Patricia Woodlock

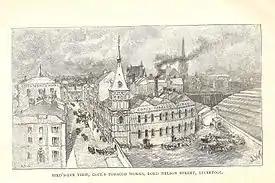
Cope's Tobacco Works, Nelson Street, Liverpool

In Summer 1907, and again in September, Woodlock, Hillier and Morrissey held weekly meetings at a house in Colquitt Street, outdoor meetings at well-known socialist venues, Wellington Column and Islington Square, and lunchtime factory-gate meetings where many women worked, including Cope's tobacco and Crawford's Biscuits. Annie Kenney, a working-class suffragette leader, came to speak. Open-air meetings after working hours were held more than once a week eventually, and one event in 1908 had over 1,000 attending. Some spontaneous support from working-class men arose, for example, when Woodlock and others were being arrested while protesting at David Lloyd George's appearance in Sun Hall, Kensington, Liverpool. An "obvious foreigner", according to "Liverpool Weekly Mercury", a Mr Salinger was remanded in court after having been arrested for interfering with the police on behalf of the women but he was then released.